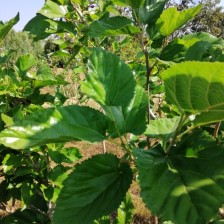
Variety: Buriram60